Urmas Lattikas

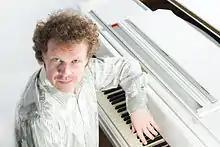
Urmas Lattikas

Urmas Lattikas (born 17 August 1960 in Tapa) is an Estonian composer and jazz pianist.